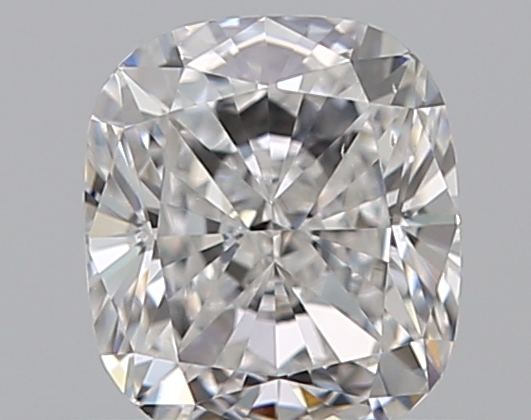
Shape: cushion
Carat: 0.51
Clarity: VS2
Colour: E
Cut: EX
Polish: EX
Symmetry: VG
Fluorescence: F
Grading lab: GIA
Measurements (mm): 4.83 x 4.26 x 2.9